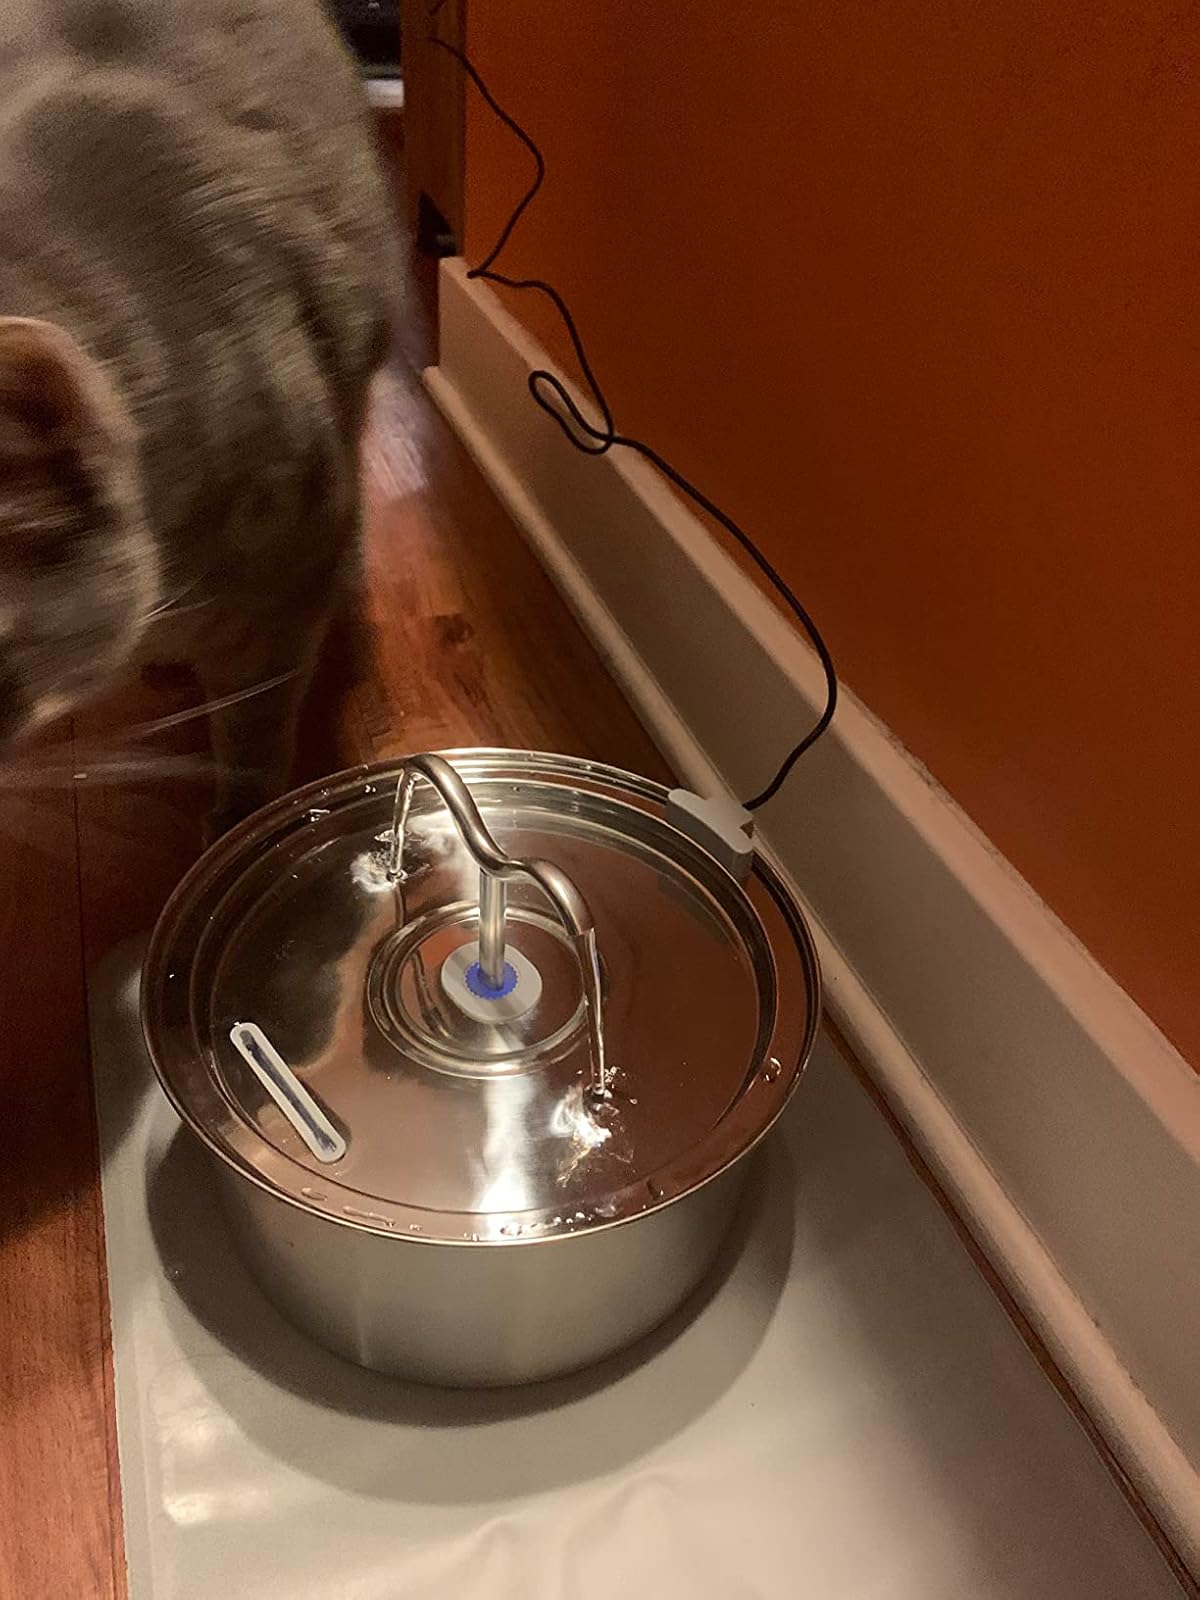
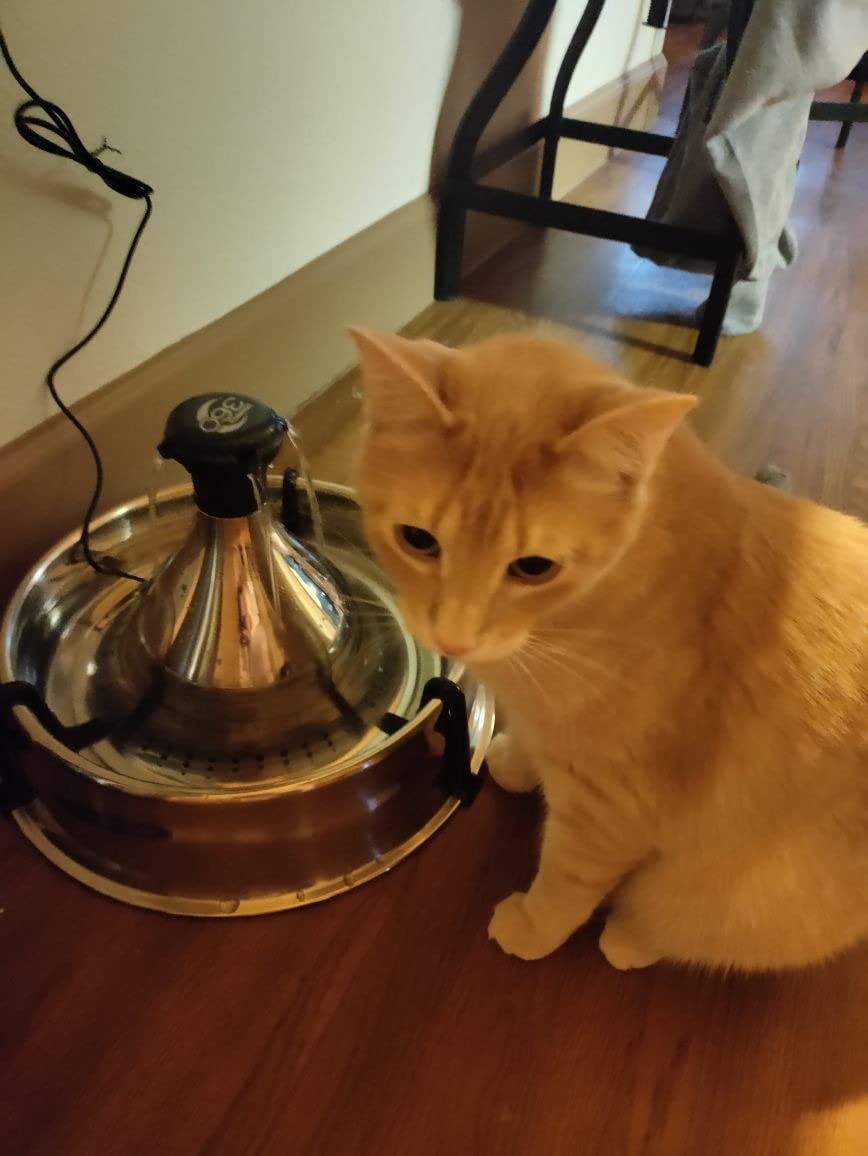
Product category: items_bowl
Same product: no